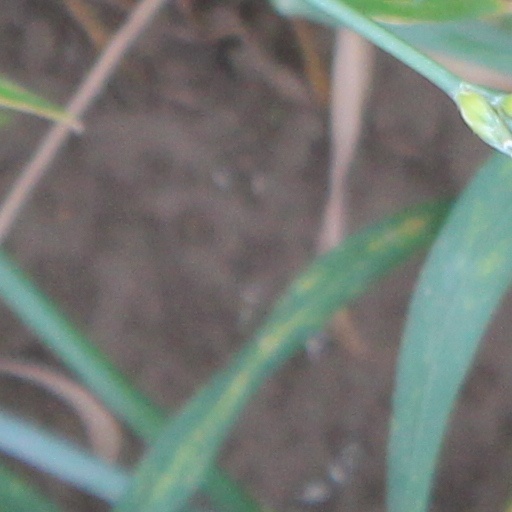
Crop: wheat